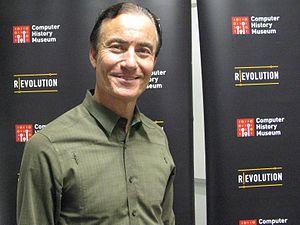
William M. Hawkins III, plus connu sous le nom de Trip Hawkins, né le 28 décembre 1953 à Pasadena, est un entrepreneur américain de la Silicon Valley. Il est cofondateur d'Electronic Arts, fondateur de The 3DO Company et de Digital Chocolate.